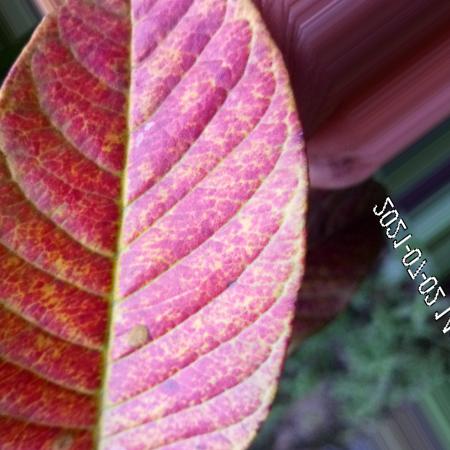
Label: Red rust